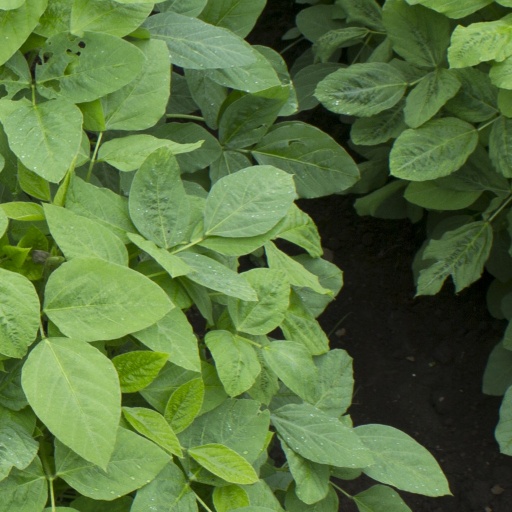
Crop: soybean